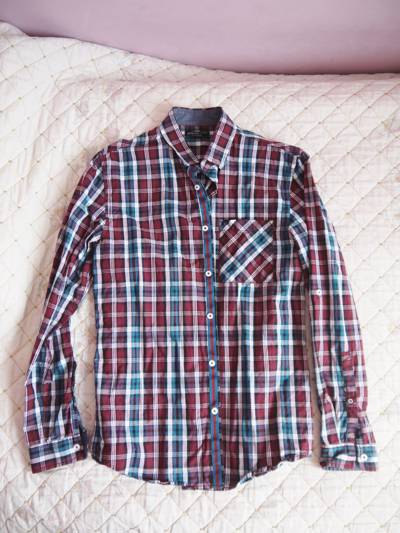
Waste category: clothes